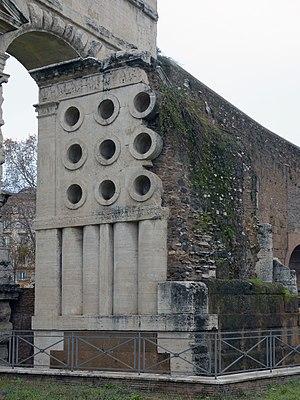
Le tombeau d'Eurysacès est un monument funéraire érigé à proximité immédiate et à l'extérieur de la porte Majeure, à Rome, en l'honneur du boulanger Eurysacès ou Eurysace et de son épouse Atistia, vers 30 av. J.-C.